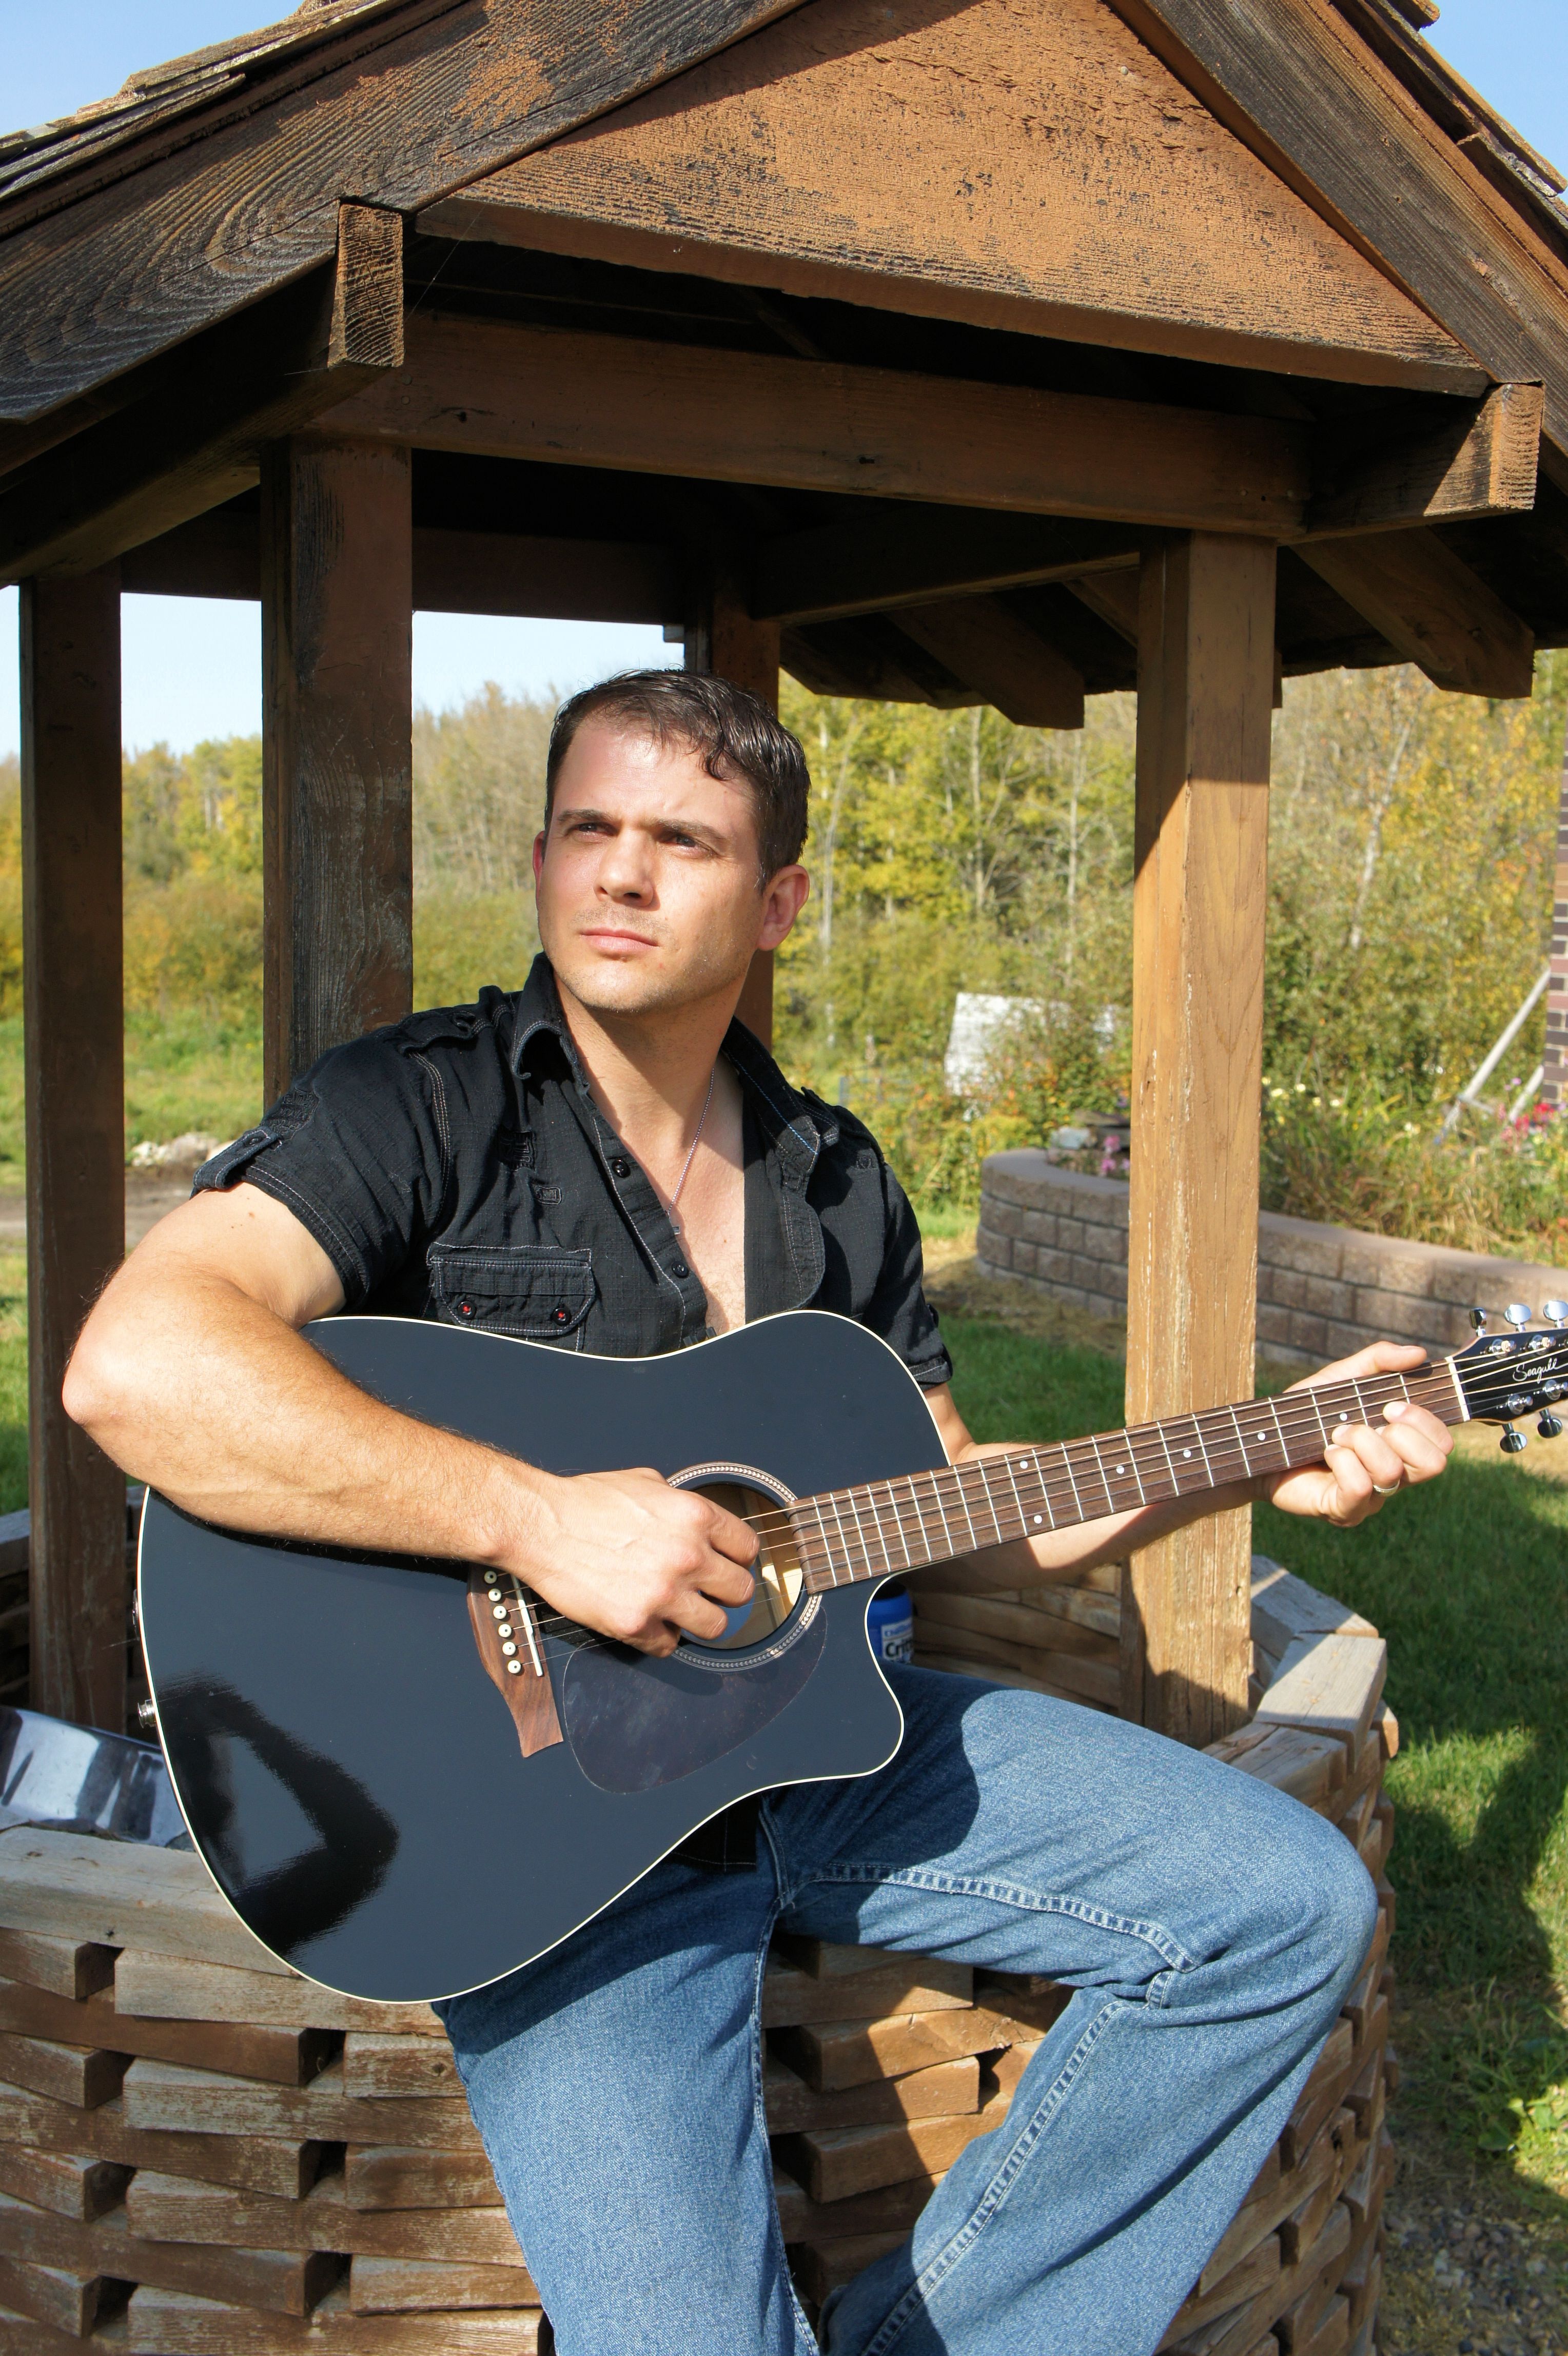
man, person, music, people, hair, guitar, male, guy, portrait, model, lifestyle, modern, hairstyle, caucasian, face, men, cool, sexy, style, handsome, attractive, adult, young man, trendy, masculine, handsome young man, country music, string instrument, plucked string instruments